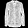
Label: Shirt